2011 Emirates Cup

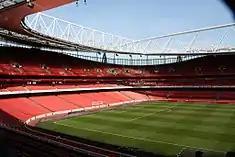
Emirates Stadium

The 2011 Emirates Cup was a pre-season football friendly tournament hosted by Arsenal at its home ground, the Emirates Stadium in London. It was the fifth Emirates Cup, an invitational competition inaugurated in 2007. Held on the weekend of 30–31 July 2011, the participants were Arsenal, Boca Juniors, Paris Saint-Germain, and New York Red Bulls. The inclusion of the Red Bulls meant Thierry Henry returned to play against his former club, Arsenal. The 2011 edition, with the Red Bulls and Boca Juniors, also marked the first time clubs outside of UEFA's jurisdiction had participated in the competition.